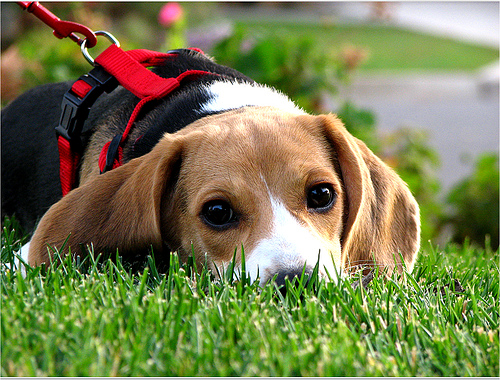
Breed: beagle